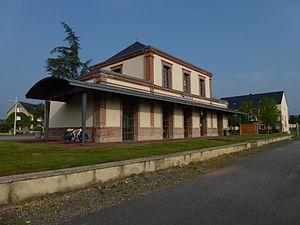
Voie verte Évreux-Vallée du Bec 08, ancienne gare, actuellement Office du tourisme, Le Neubourg
La ligne d'Évreux-Embranchement à Quetteville est une ligne de chemin de fer française qui reliait Évreux à Quetteville.